The Eagle Huntress

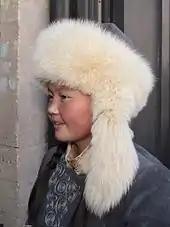
Aisholpan at TIFF in 2016

"The Eagle Huntress" follows the story of Aisholpan, a 13-year-old Kazakh girl from Mongolia, as she attempts to become the first female eagle hunter to compete in the Eagle Festival at Ulgii, Mongolia, established in 1999. She belongs to a family of nomads who spend their summers in a ger in the Altai Mountains and their winters in a house in town. The men in her family have been eagle hunters for seven generations, and she wants to follow in their footsteps.